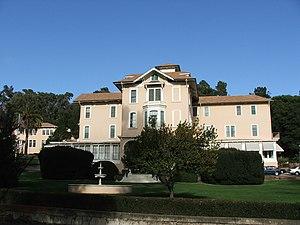
Liste complète des 135 National Historic Landmarks de Californie.